Casualties of the September 11 attacks

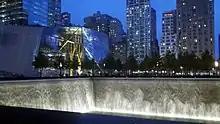
The September 11 Memorial fountain at the footprint of where the North Tower once stood and the museum associated with it at left in the photo

A total of 2,606 people who were in the World Trade Center and on the ground perished as a result of the attacks and the subsequent collapse of the towers. This consisted of 2,192 civilians (including eight EMTs and paramedics from private hospital units); 343 members of the New York City Fire Department (FDNY); and 71 law enforcement officers including 23 members of the New York City Police Department (NYPD), 37 members of the Port Authority Police Department (PAPD), four members of the New York State Office of Tax Enforcement (OTE), three officers of the New York State Office of Court Administration (OCA), one fire marshal of the New York City Fire Department (FDNY) who had sworn law enforcement powers (and was also among the 343 FDNY members killed), one member of the Federal Bureau of Investigation (FBI), one member of the New York Fire Patrol (FPNY), and one member of the United States Secret Service (USSS). This total includes K-9 Sirius, a Port Authority bomb-sniffing dog.